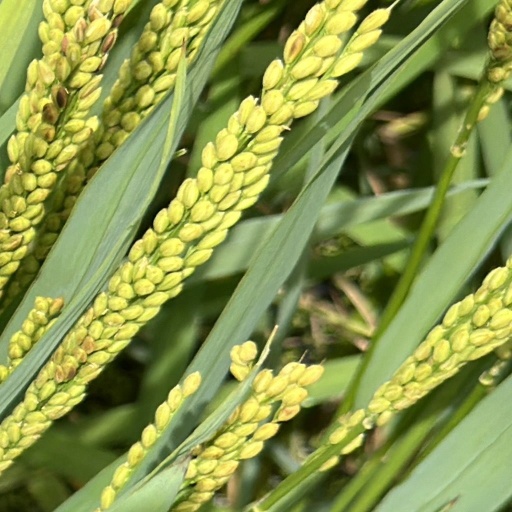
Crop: rice